Open energy system models

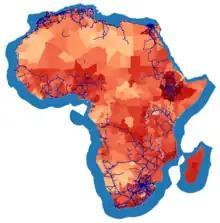
Africa with population densities in red and existing high-voltage transmission networks in blue

The basic functionality of PyPSA is described in a 2018 paper. PyPSA bridges traditional steady-state power flow analysis software and full multi-period energy system models. It can be invoked using either non-linear power flow equations for system simulation or linearized approximations to enable the joint optimization of operations and investment across multiple periods. Generator ramping and multi-period up and down-times can be specified, DSM is supported, but demand remains price inelastic.